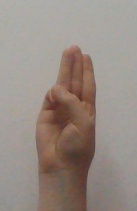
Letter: thaa